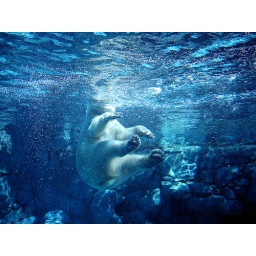
Polar bear in water